Ask Ann Landers

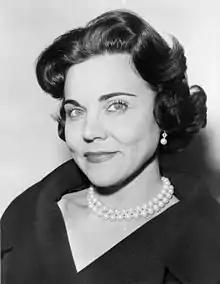
Esther "Eppie" Pauline Friedman Lederer, a.k.a. 'Ann Landers', 1961

The "Chicago Sun-Times" held a contest to find the next writer of the column. Eppie Lederer was chosen as the winner because her sample columns included advice from experts, including the Supreme Court Justice William O. Douglas. Her debut column on October 16, 1955 column opened with a letter from a "Non-Eligible Bachelor" who despaired of getting married. Her advice was, "You're a big boy now...don't let spite ruin your life." Lederer went on to advise thousands of other readers over the next several decades. Eventually, she became owner of the copyright.